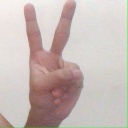
अक्षर: क